Disney's Vero Beach Resort

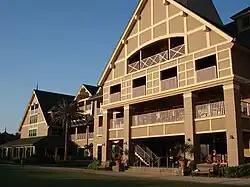
The Inn at Disney's Vero Beach Resort

Disney's Vero Beach Resort is a Disney Vacation Club resort located eleven miles north of Vero Beach in Wabasso Beach, on State Route A1A in Florida. Established in 1995, it was the first Disney Vacation Club resort to be constructed outside the Disney theme parks.